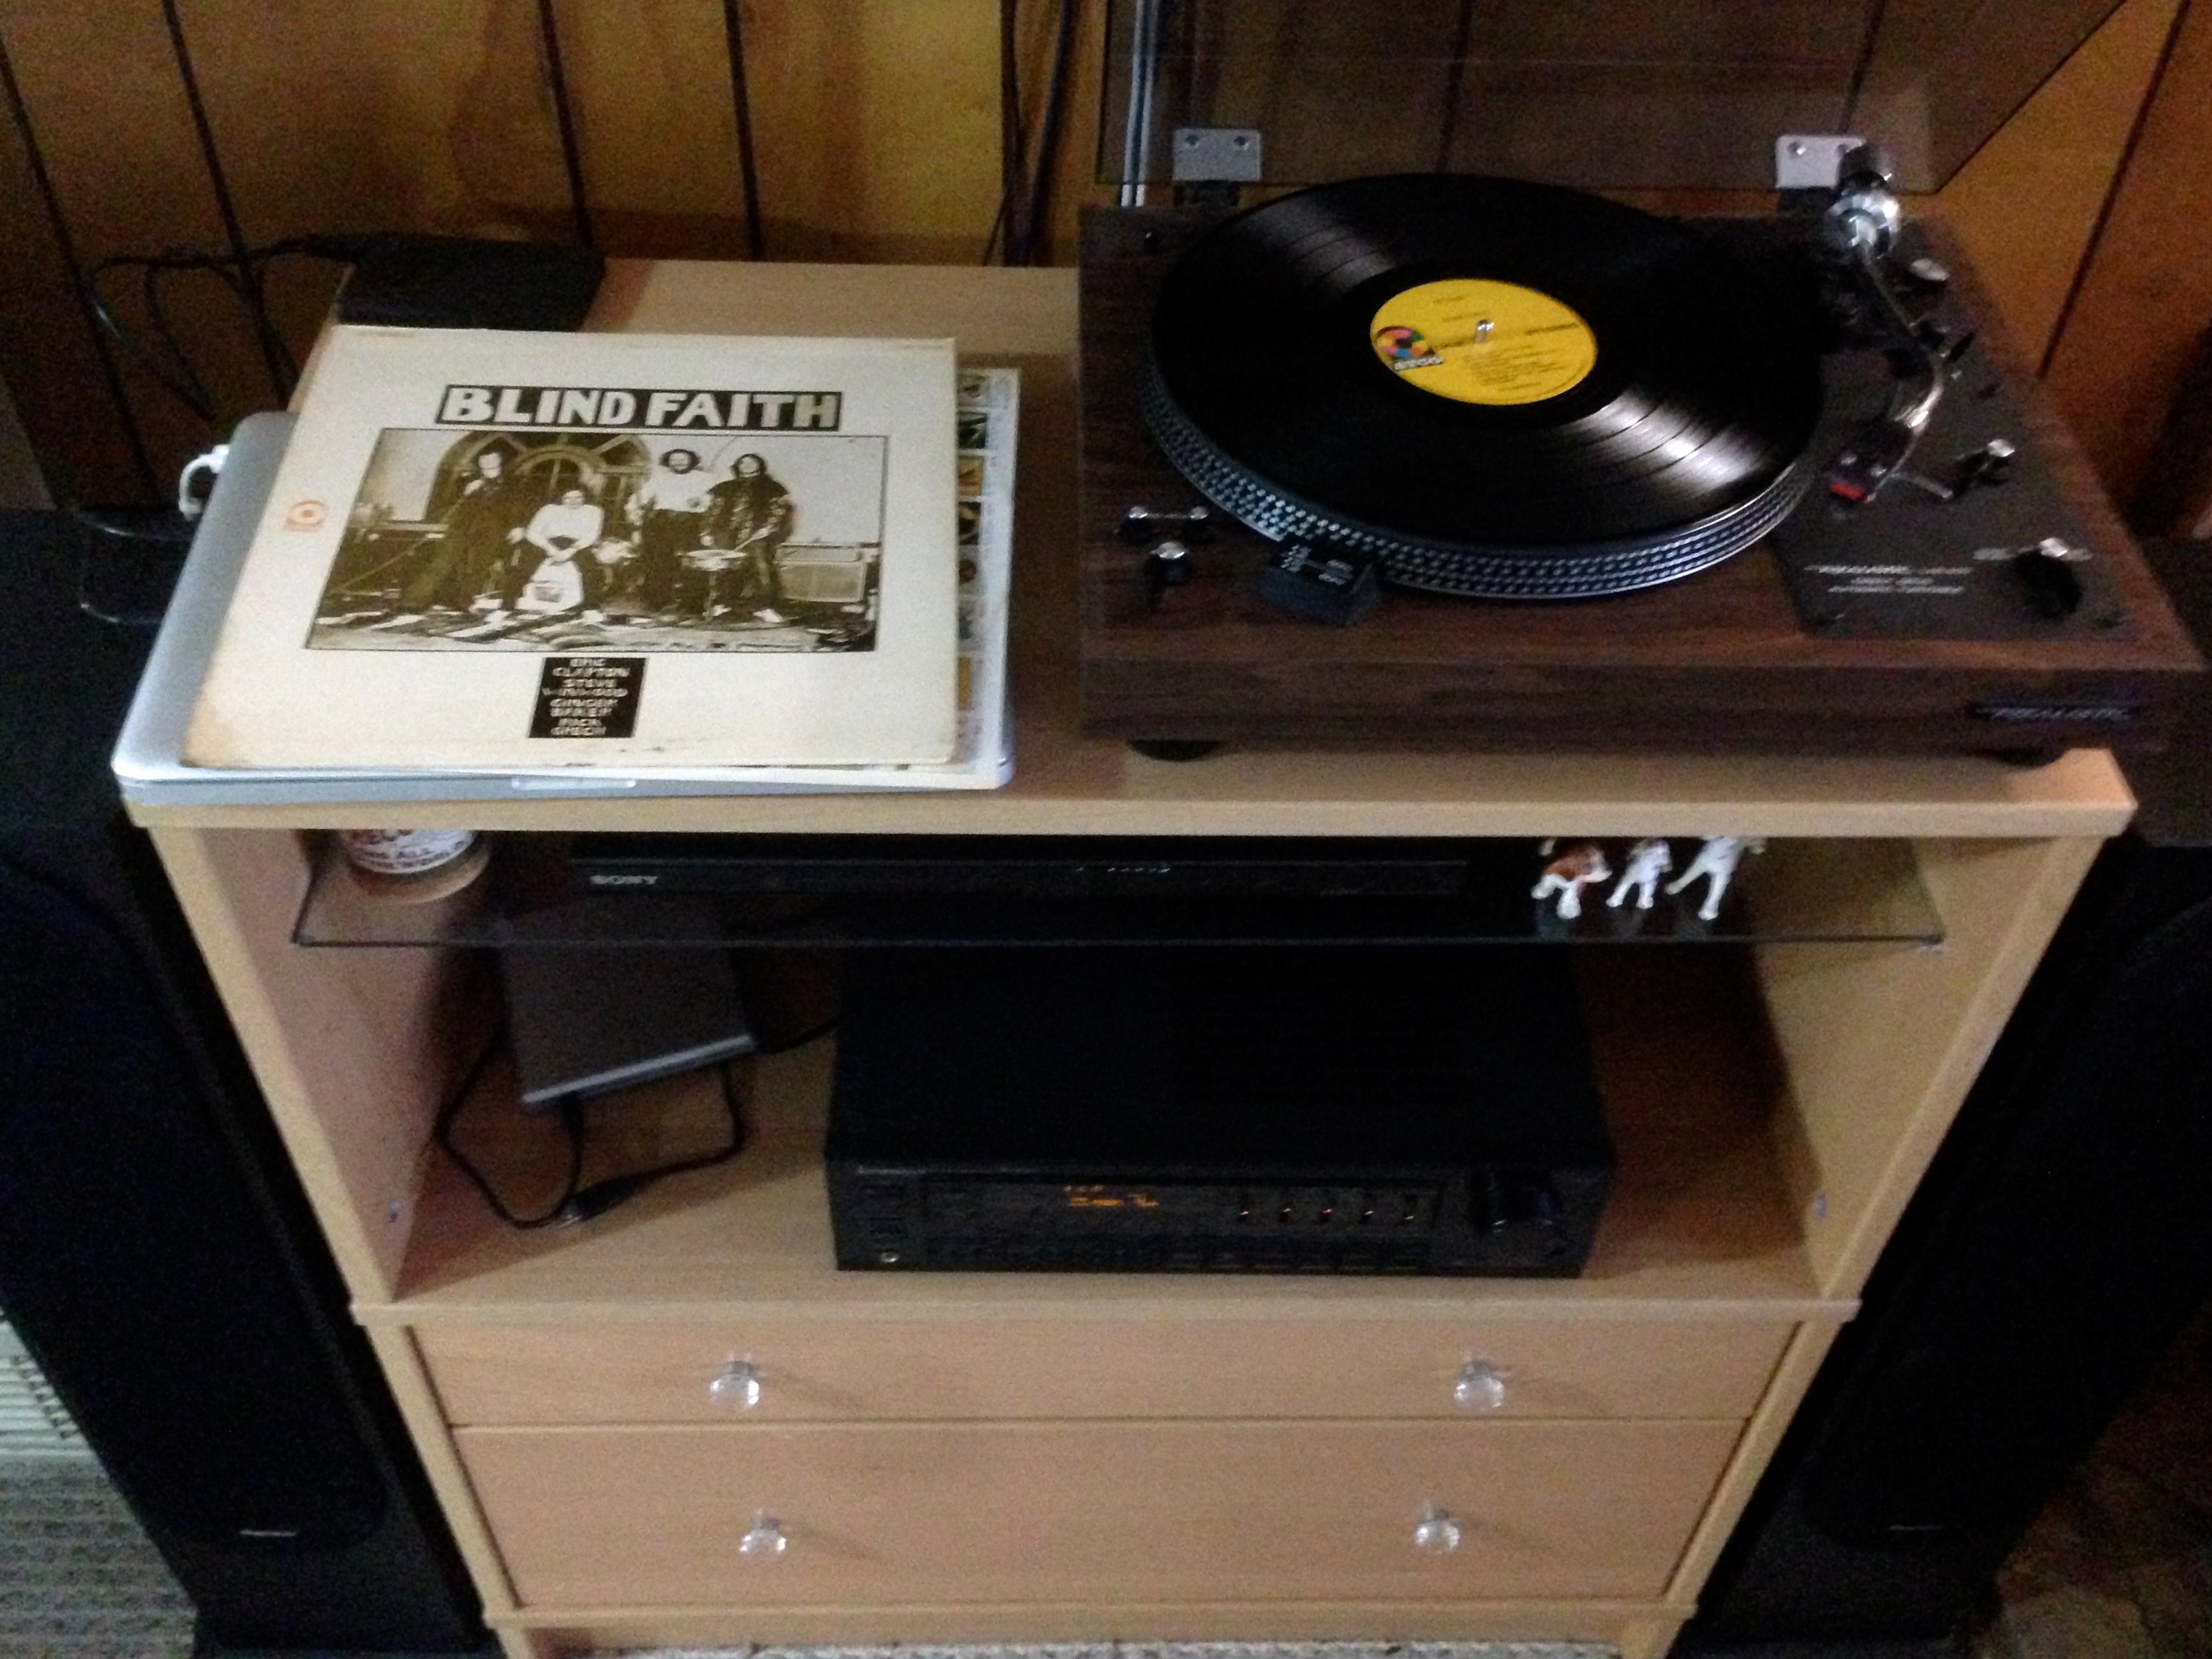
technology, furniture, room, electronics, electronic instrument